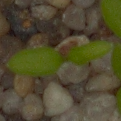
Label: common_chickweed